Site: brandenburg
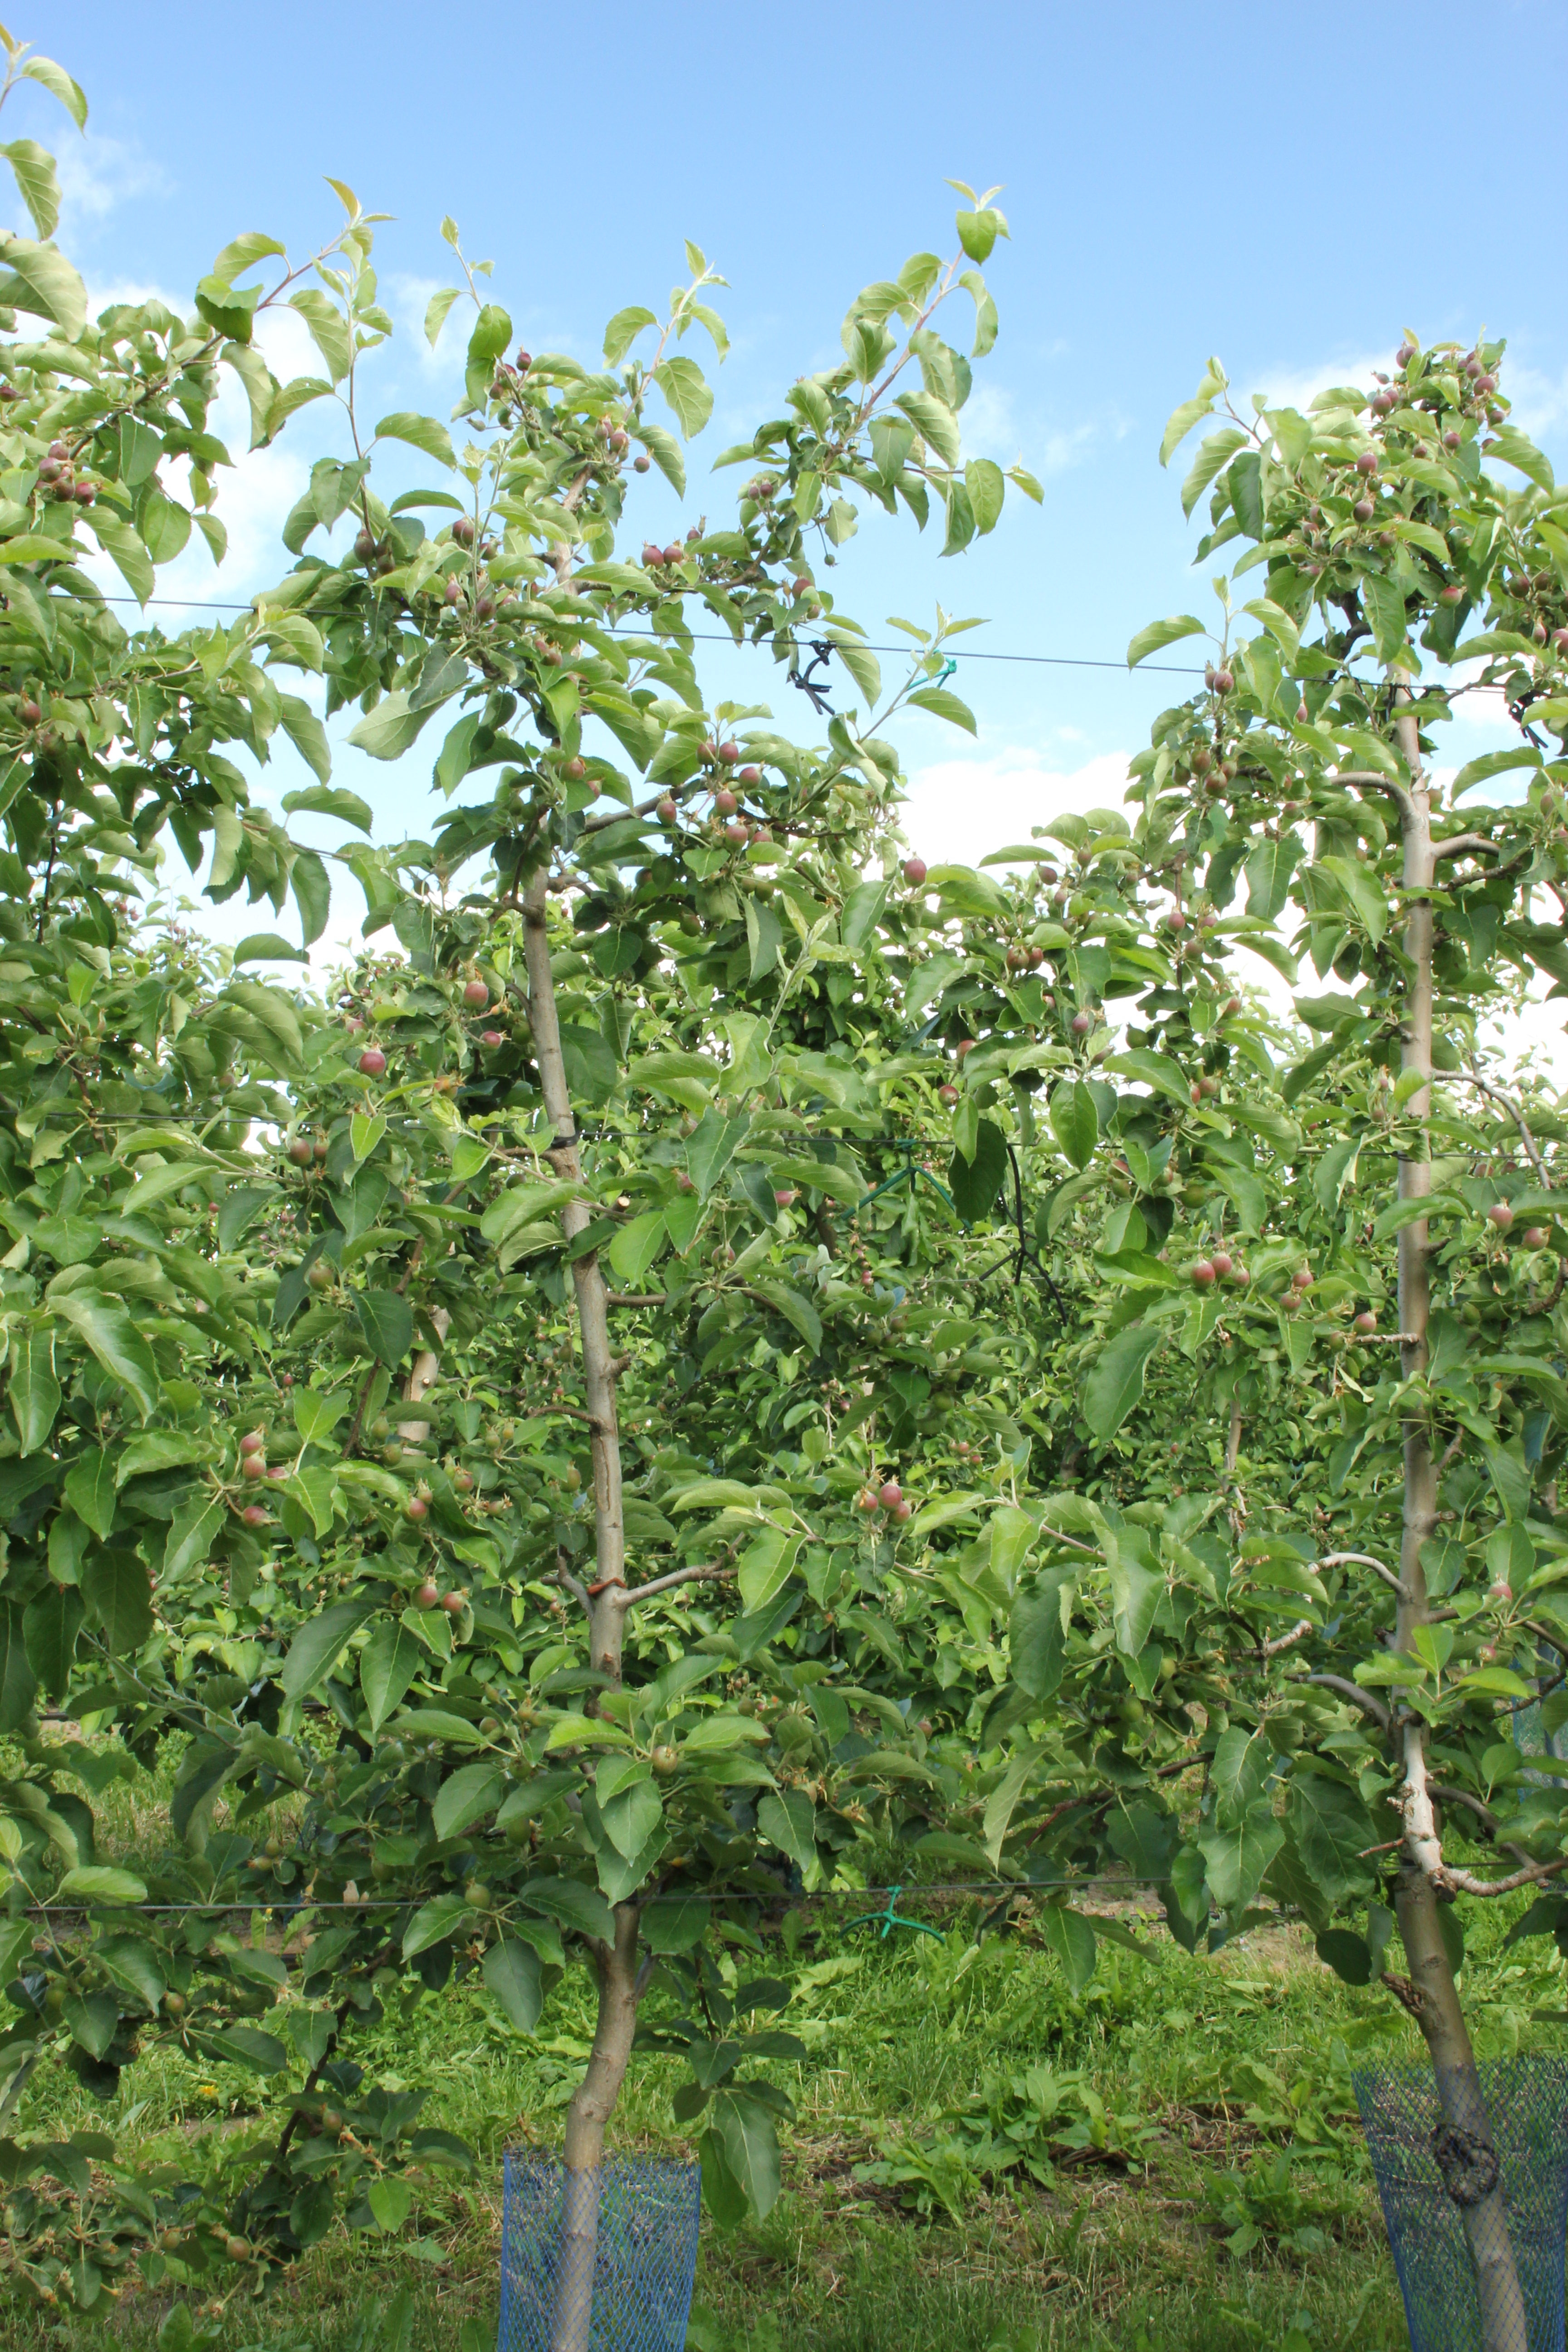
Growth stage (BBCH 72): Development of fruit